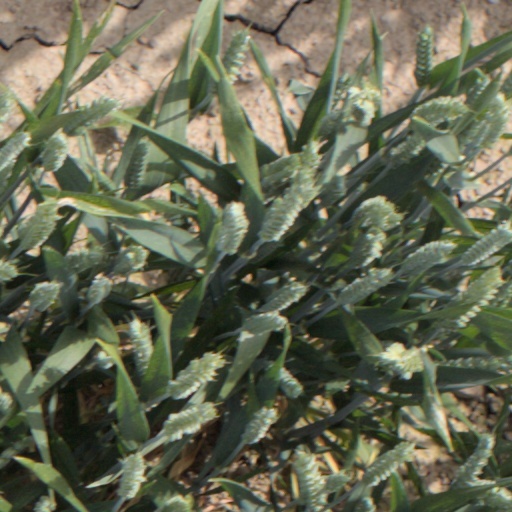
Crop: wheat